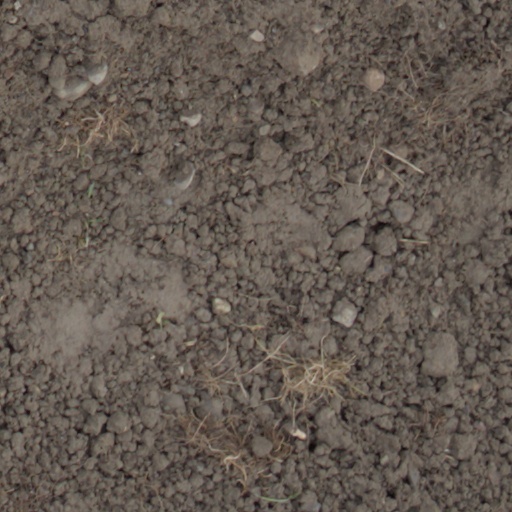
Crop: wheat